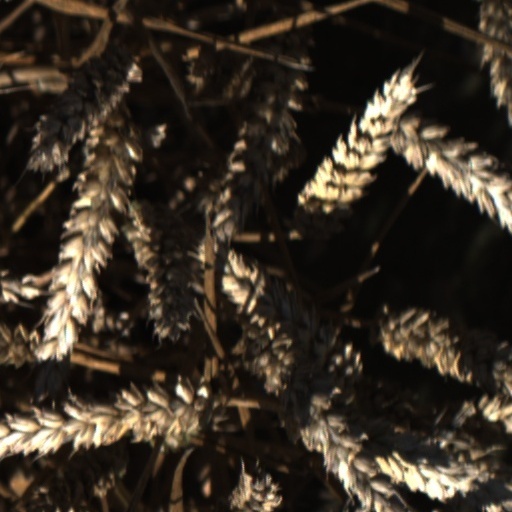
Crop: wheat